Return to the Dark Valley

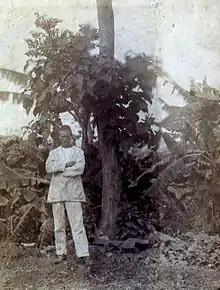
Rimbaud in Harar

Arthur Rimbaud was a 19th century French writer and poet known for his wild and unpredictable personality. His story is told periodically by the Consul throughout the novel from his teenage adolescent years all the way up to his death. From a young age, Rimbaud wrote many ground-breaking poems, mentored by Georges Izambard. It is during his teenage years that Rimbaud is believed to produce some of his best works. Rimbaud mustered hate for Charleville, the provincial town in which he was born, and made many different trips to wartime Paris to begin a new life but always found himself crawling back to his mother for support. Eventually, a prominent poet by the name of Paul Verlaine, captivated by Rimbaud's novel poetic style, sought out the young prodigy from Charleville, inviting him to his home in Paris. Verlaine and Rimbaud fell in love with each other, destroying Verlaine's family life; however, Rimbaud could never be satisfied staying in one place, so the two eventually parted. Rimbaud continued to write poetry, publishing works such as "A Season in Hell", which is referred to as his masterpiece. In the later years of his life, Rimbaud began traveling the world and working in various places, including Germany, the Dutch colonies known as the East Indies, Scandinavia, Egypt, Cyprus, and Harar in addition to learning seven languages. Rimbaud was happily settled in Harar, but when the British withdrew, he was forced to leave and soon concocted a failed business plan to sell weapons to a foreign king. Eventually, Rimbaud returned to Harar, where he spent the last years of his life. Before his death, Rimbaud was forced to have his leg amputated and move back to his mother's family farm. Rimbaud died of carcinoma on November 10, 1891, attempting to return to his home in the Middle East.